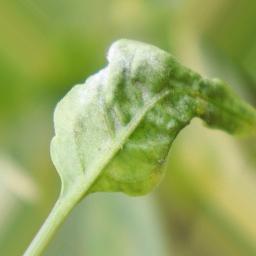
Label: powdery mildew